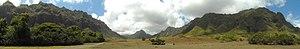
La vallée de Kaʻaʻawa, en anglais Kaʻaʻawa Valley, est une petite vallée des États-Unis située à Hawaï, sur la côte Nord-Est d'Oahu, à proximité de Kaaawa. Ses flancs boisés et très escarpés formant par endroits des falaises encadrent des prairies faisant partie du ranch de Kualoa.